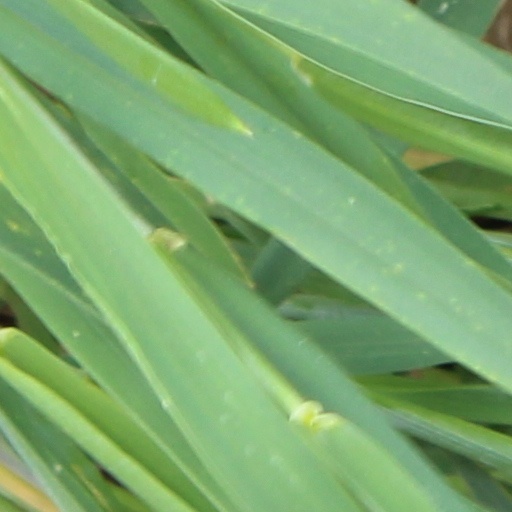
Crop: wheat